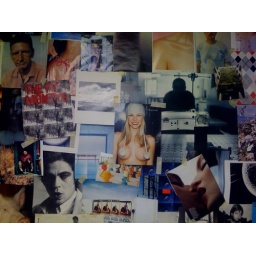
This is a small section of the wall in the bathroom at a commercial. company in Ardmore.